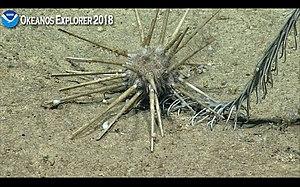
Les Crinoïdes forment une classe d'animaux marins appartenant à l'embranchement des échinodermes.
Endoxocrinus est un genre de Crinoïdes sessiles de la famille des Isselicrinidae.